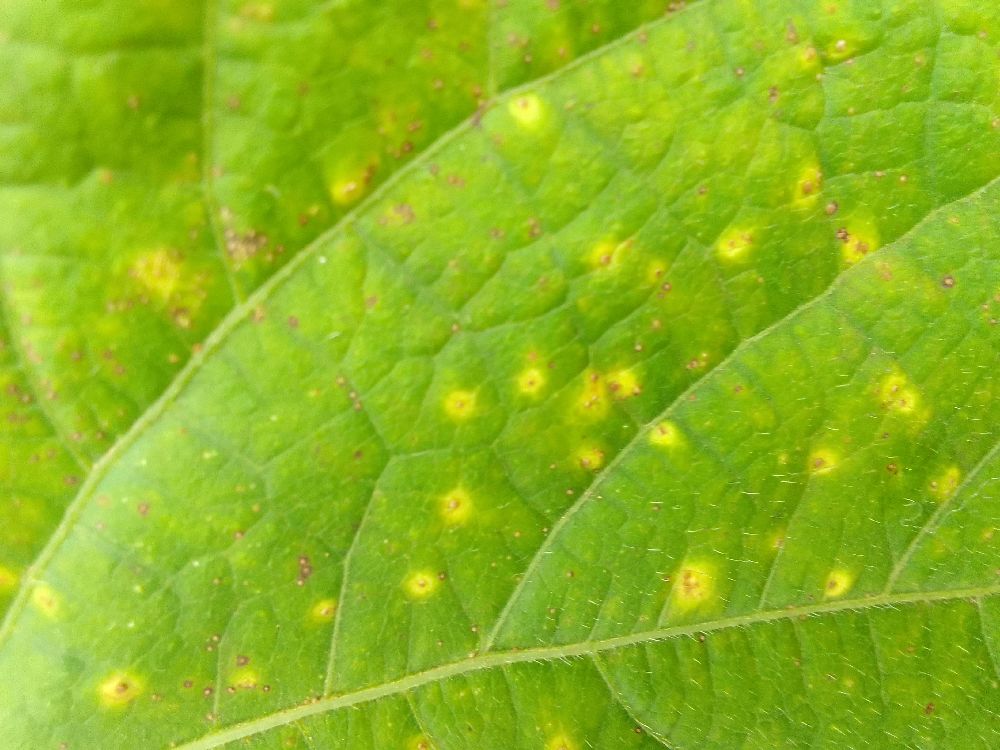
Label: rust